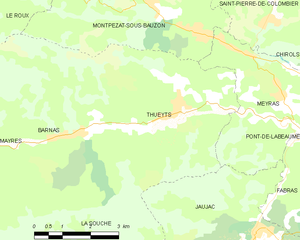
Carte des communes françaises: Thueyts
Thueyts est une commune française, située dans le département de l'Ardèche en région Auvergne-Rhône-Alpes.